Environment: lab
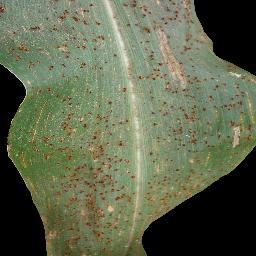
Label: common_rust